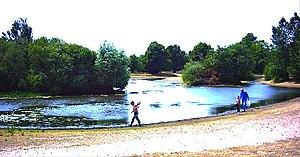
Mitcham Common est un terrain communal de 182 hectares situé dans le sud de Londres. Il se trouve principalement dans le quartier londonien de Merton, avec des parties chevauchant les frontières de Croydon et Sutton. Il est désigné site d'importance métropolitaine pour la conservation de la nature.